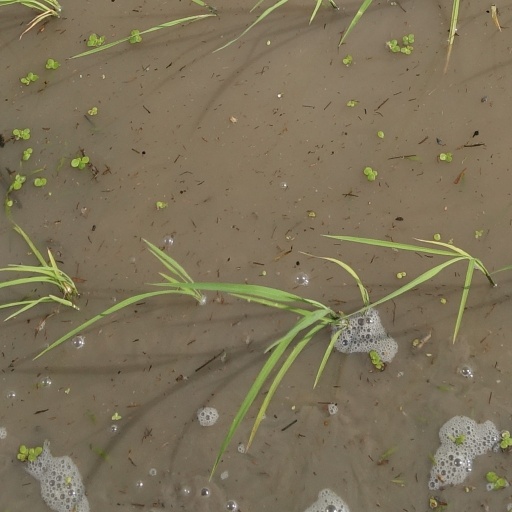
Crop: rice